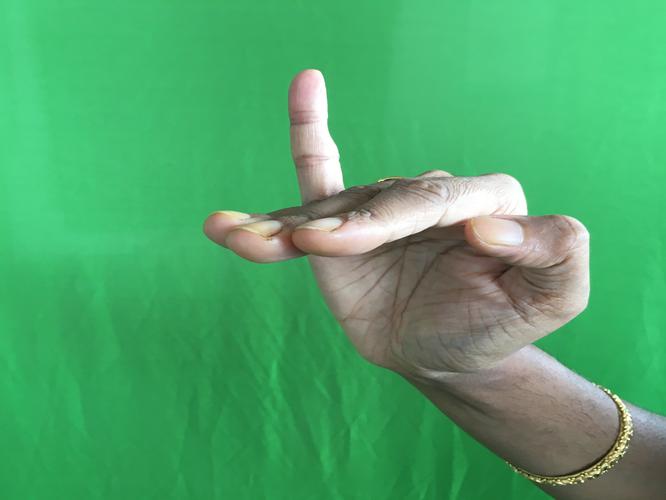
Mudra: Hamsapaksha
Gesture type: double_hand